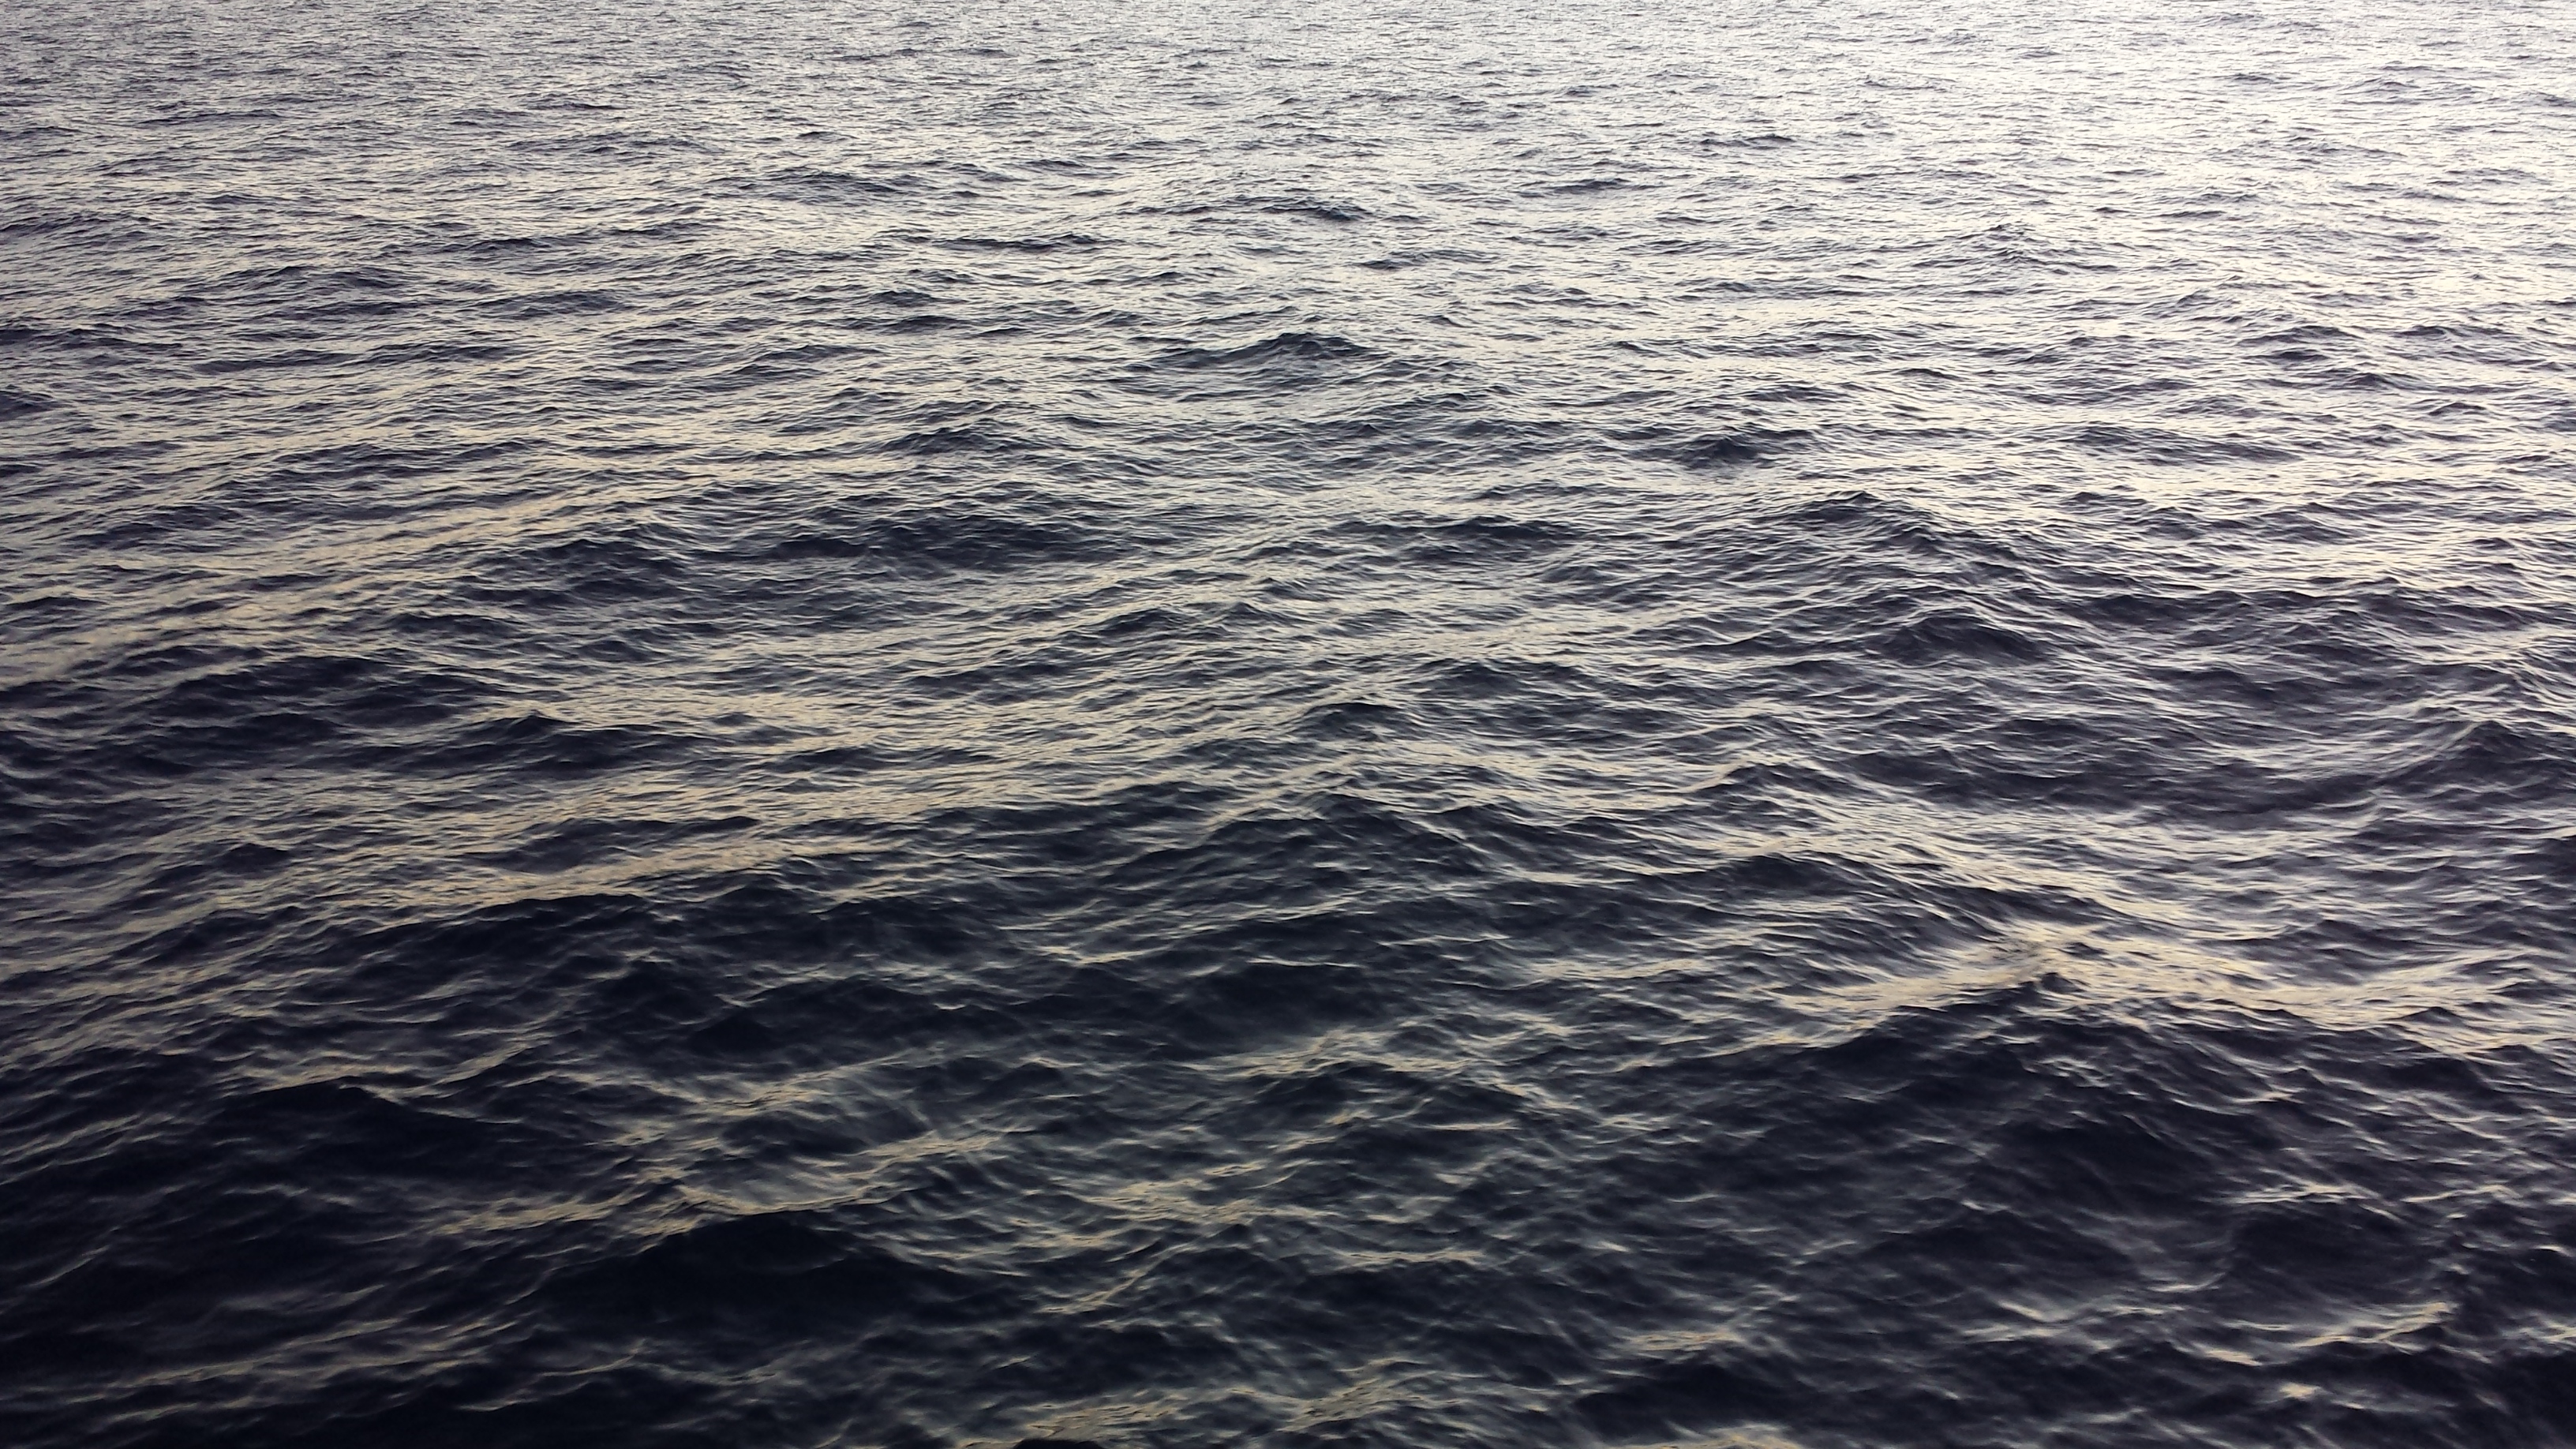
sea, coast, water, ocean, horizon, wave, waves, wind wave